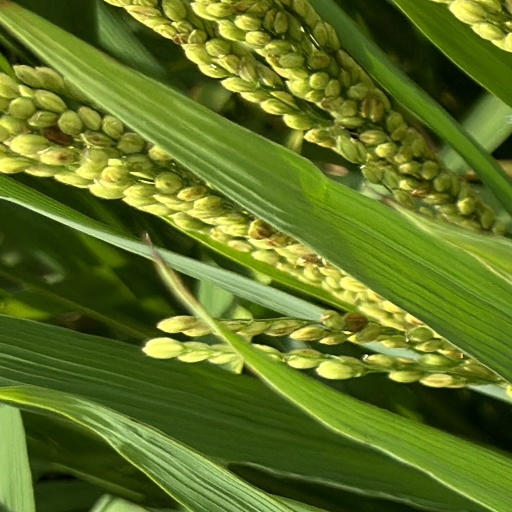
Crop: rice